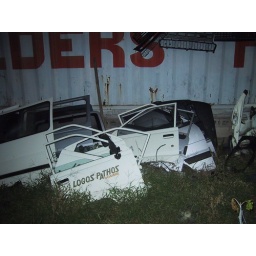
by kittian kitchen- a restraunt with good food but poor service, what else is new. and cute stray cats